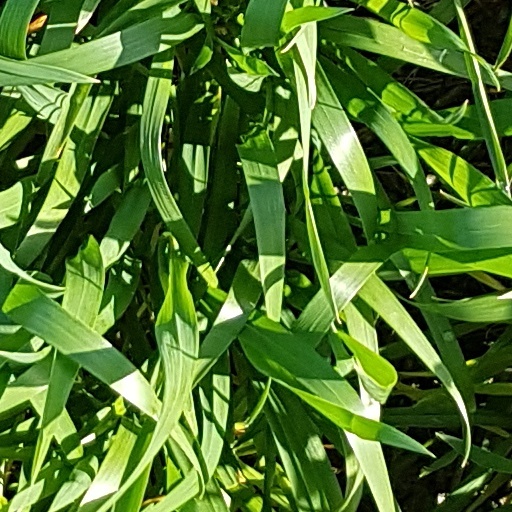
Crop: wheat